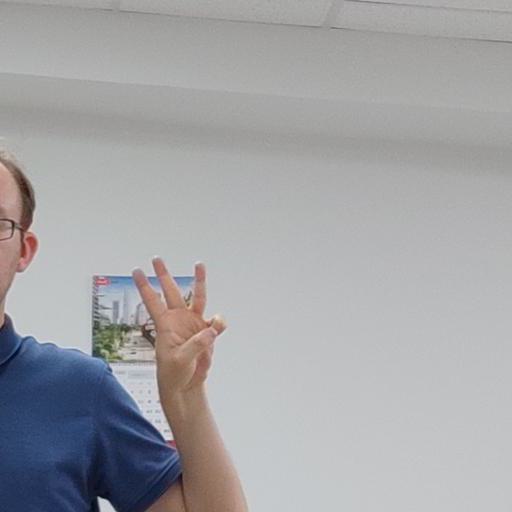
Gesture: three